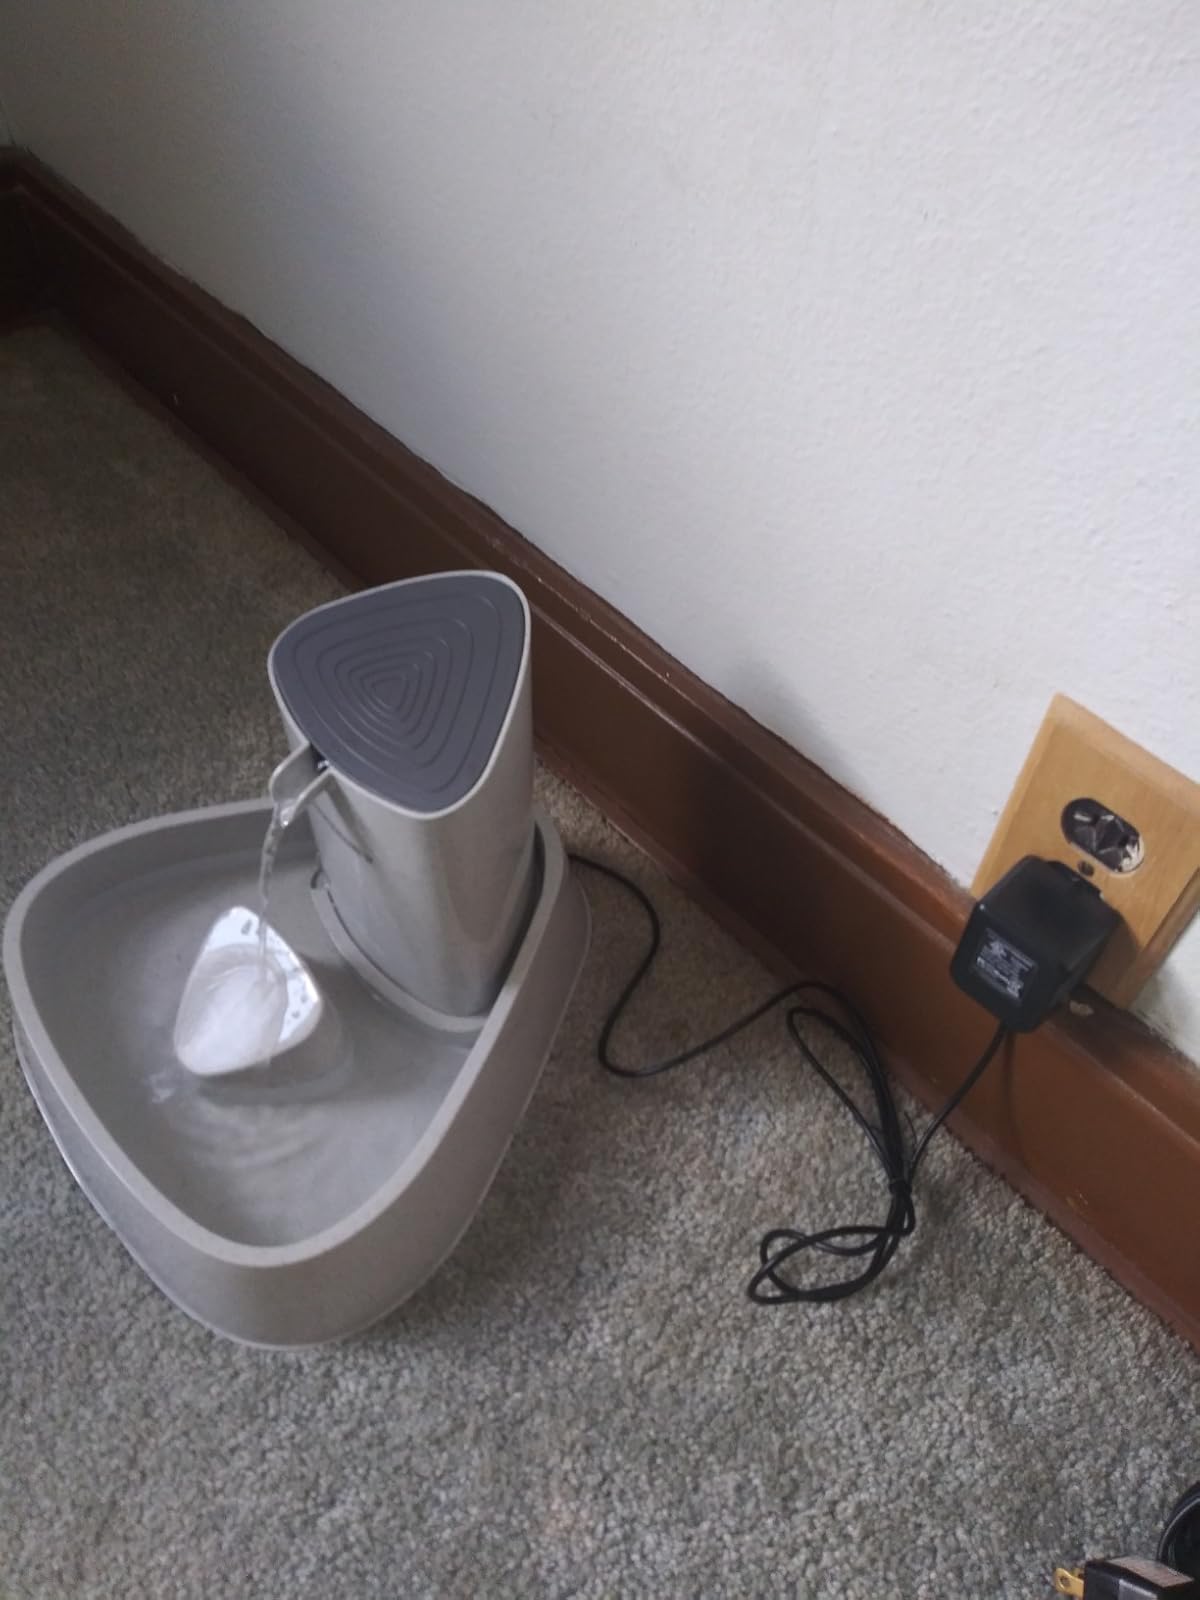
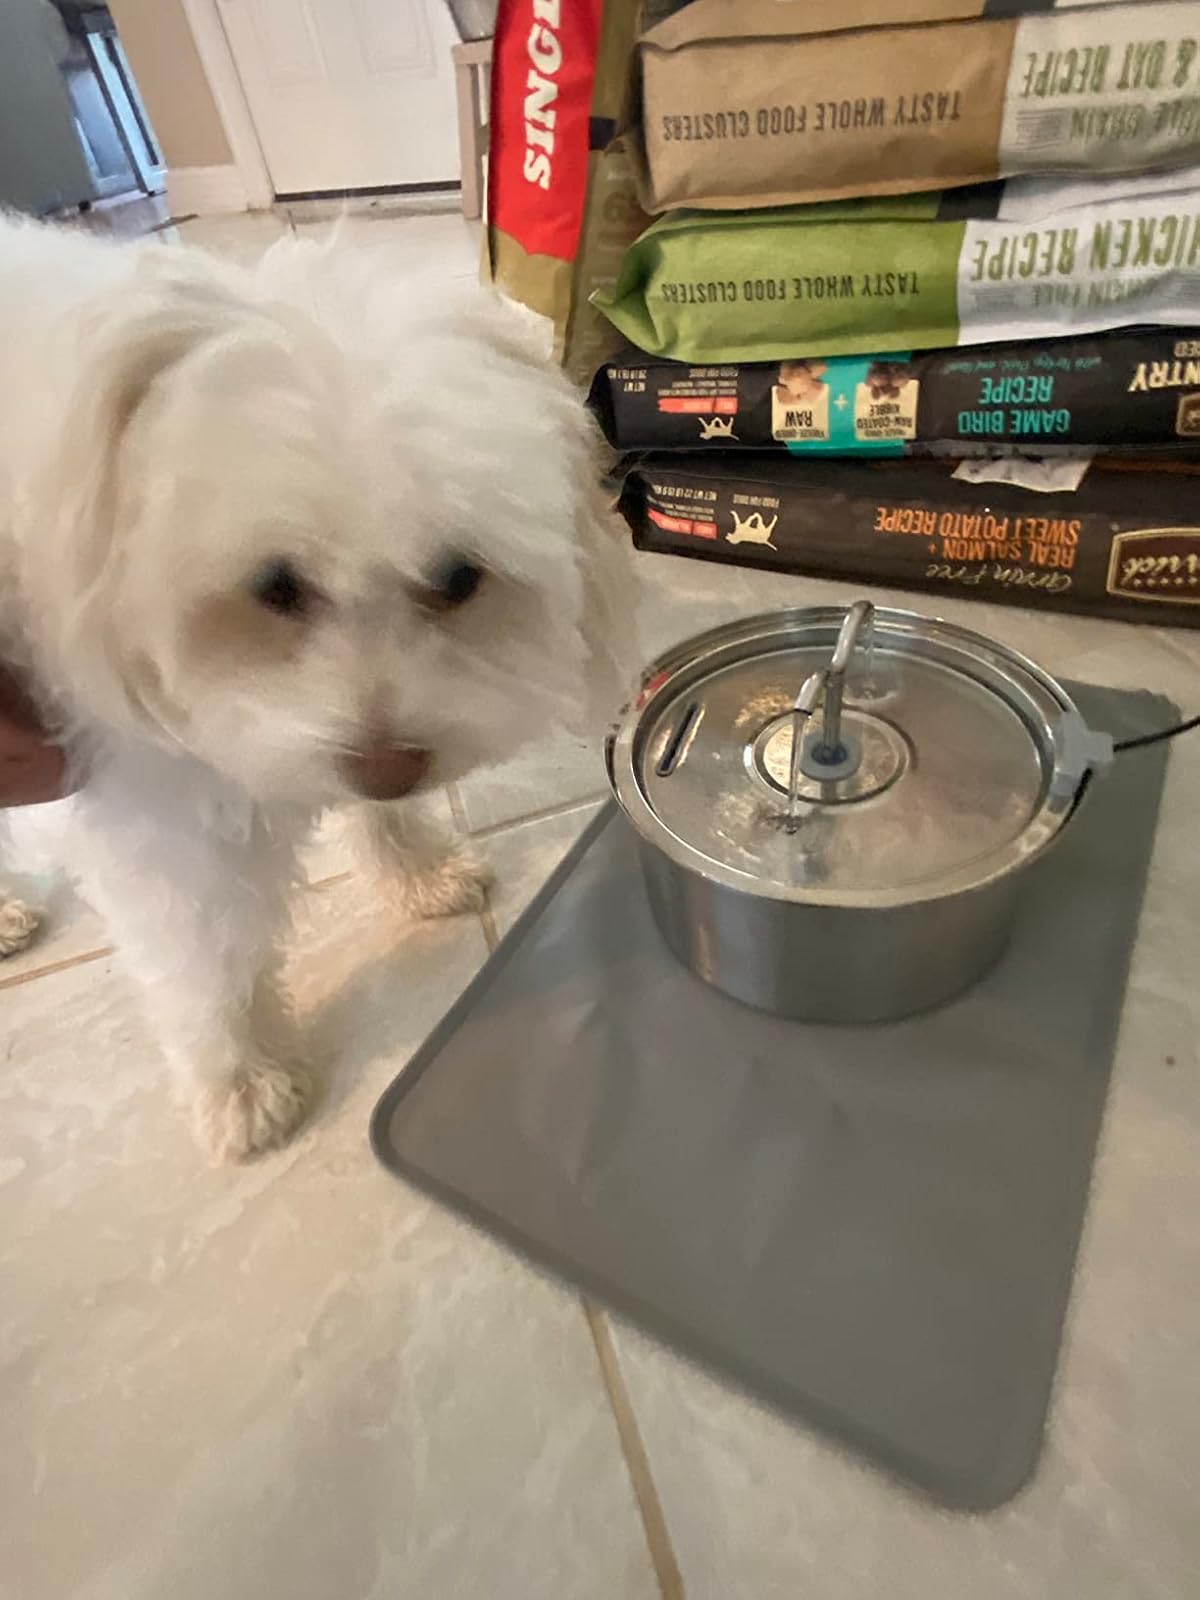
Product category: items_bowl
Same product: no